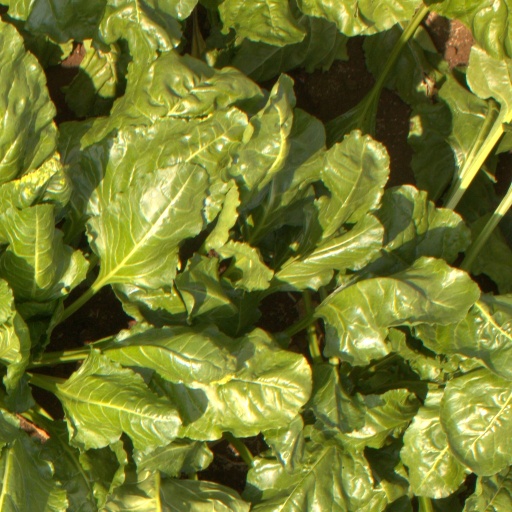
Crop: sugar beet